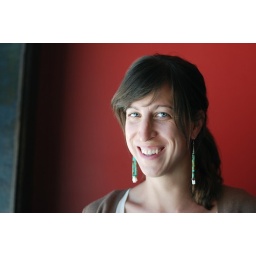
Lyssie against a red wall